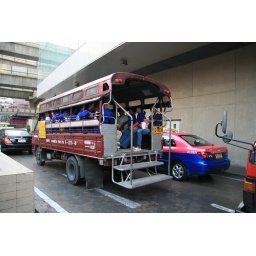
Old bus and one colorful taxi in Bangkok